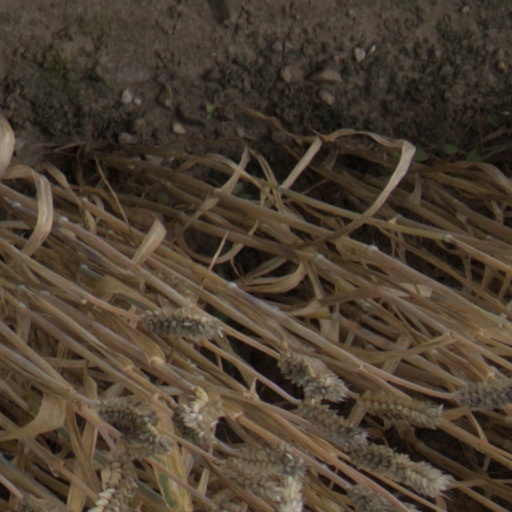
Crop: wheat